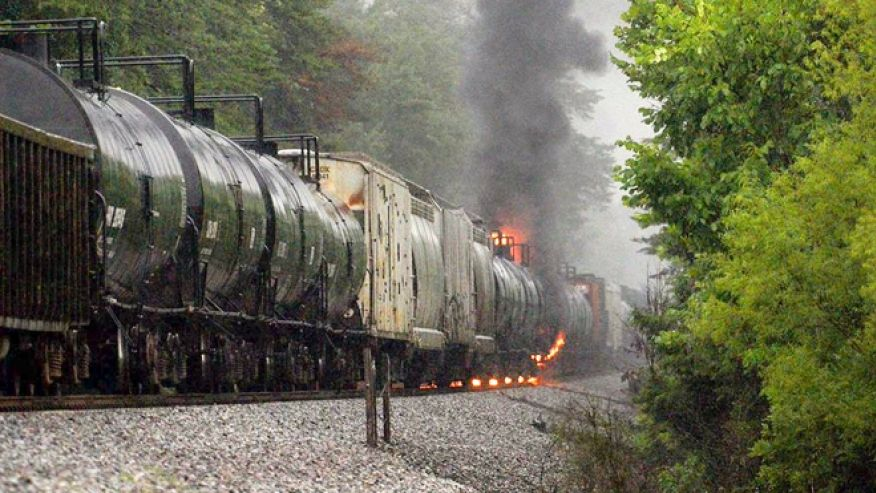
Fire: yes
Smoke: yes